Ngāi Tahu

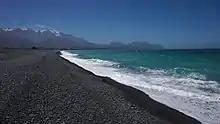
Kaikōura's coast, looking north from the train station. Ngāti Kurī is the local of the area

By the 1690s Ngāi Tahu had settled in Canterbury, including Ngāti Kurī conquering the east coast down to Kaikōura, and Ngāti Irakehu peaceably settling among Banks Peninsula's Ngāti Māmoe. The last battle that was fought between the two up to that point was the Battle of Waipapa, before Ngāti Kurī took the Takahanga . Marukaitātea chose to stay here, while other chiefs continued to push south. Around this time, the ariki Tūteāhuka was moving the last of the tribe's members to the South Island through the Cook Strait. As a consequence for ignoring Chief Te Aweawe's advice to strap two canoes together for a safer passage, Tūāhuriri is said to have been left to drown along with Tūmaro while trying to leave Wellington. It is very likely that Tūāhuriri's eldest son Hāmua also drowned, otherwise he might have died in Kaikōura at a young age.